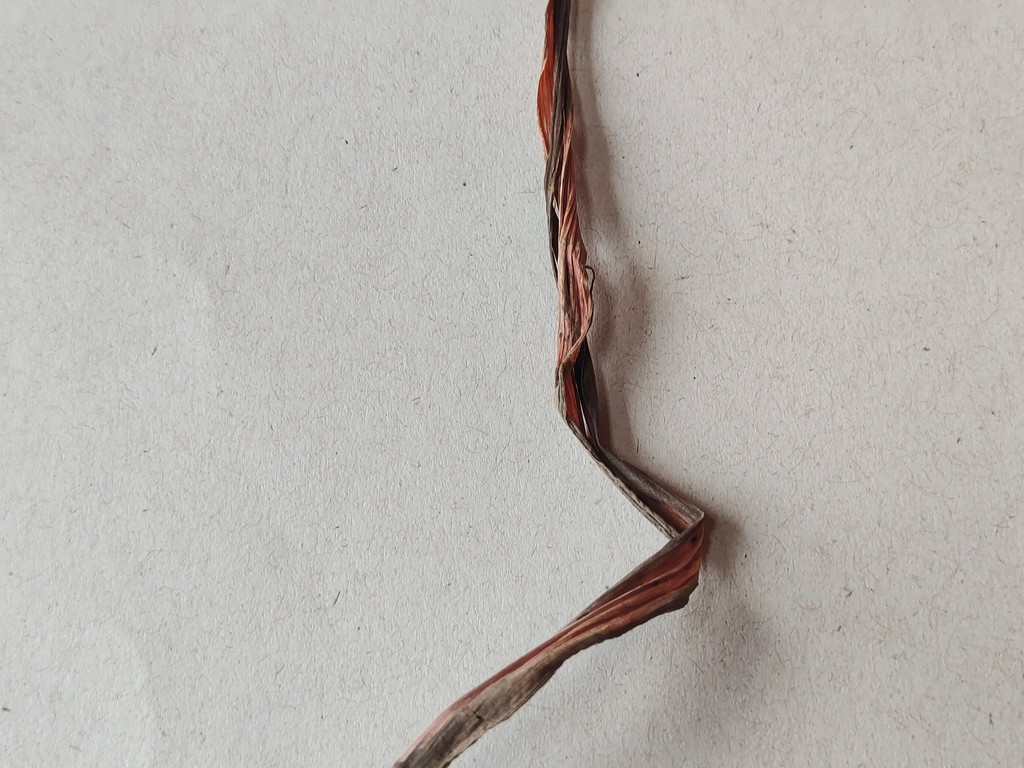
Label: Dried